Qian Haiyue

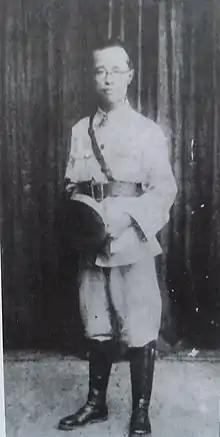
Qian Haiyue in uniform

Qian Haiyue (1901 – 14 January 1968) was a Chinese historian who focused on the Southern Ming dynasty.